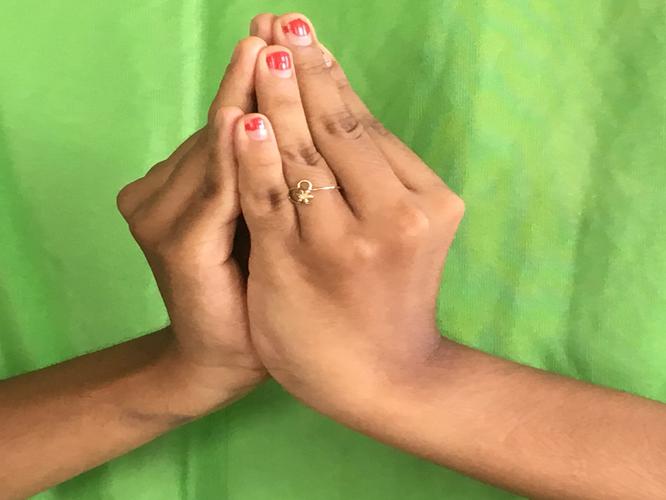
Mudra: Kapotham
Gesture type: double_hand